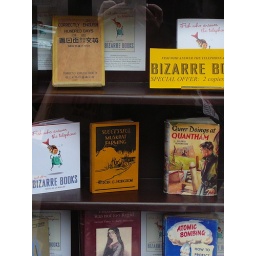
A mix of odd books in the window of a bookstore across from the British Museum.